Luka Sučić

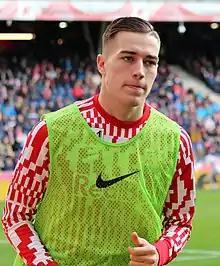
Sučić with Red Bull Salzburg in 2022

Luka Sučić (born 8 September 2002) is a Croatian professional footballer who plays as a midfielder for La Liga club Real Sociedad and the Croatia national team.